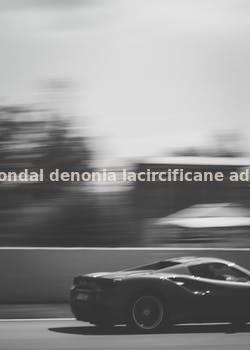
Label: Watermark